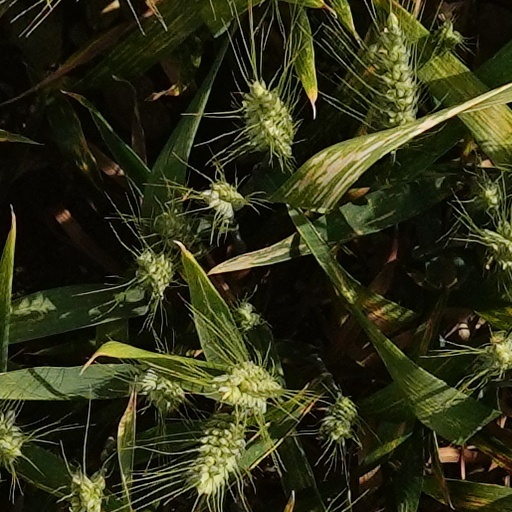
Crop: wheat